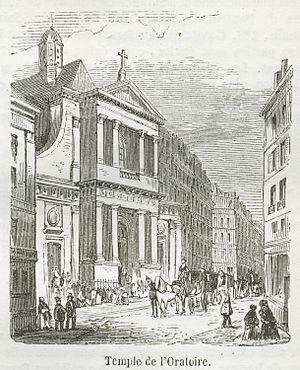
Le temple de l’Oratoire du Louvre est un lieu de culte protestant réformé libéral, membre de l'Église protestante unie de France. Il est sur le site de l'Oratoire du Louvre, église située 145 rue Saint-Honoré dans le 1ᵉʳ arrondissement de Paris. Chapelle royale du palais du Louvre depuis 1624 et désaffectée à la Révolution française, l'édifice est confié par Napoléon Iᵉʳ aux protestants.